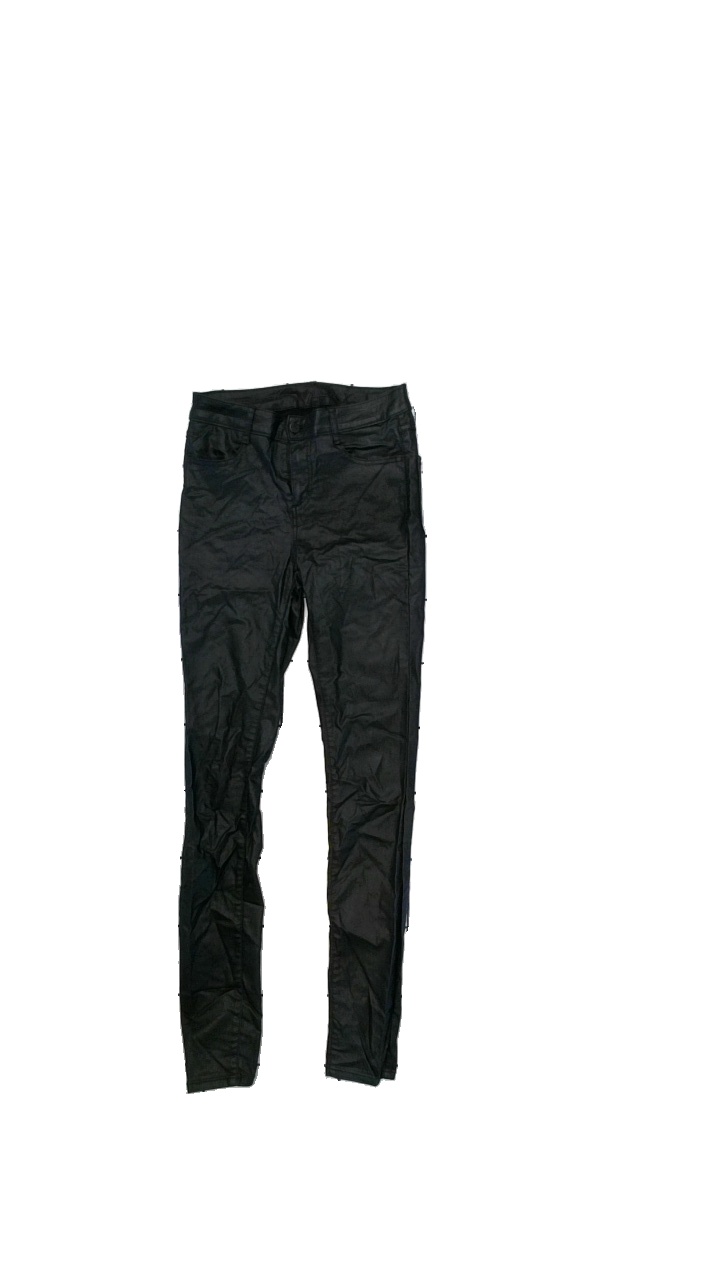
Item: Trousers (Ladies)
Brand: Vila
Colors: Black
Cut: Regular
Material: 77%Viscose, 20%Nylon, 3%Elastane
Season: All
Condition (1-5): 5
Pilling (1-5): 4
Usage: Export
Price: <50